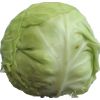
Label: Cabbage white 1